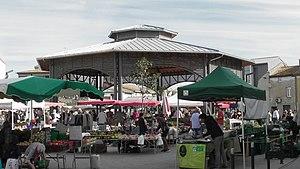
Le marché de Lézignan-Corbières sur la place Cabrié
Lézignan-Corbières est une commune française située dans le département de l'Aude, en région Occitanie.